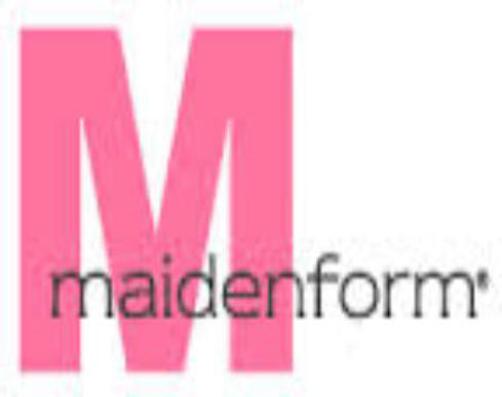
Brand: maidenform
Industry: Clothes